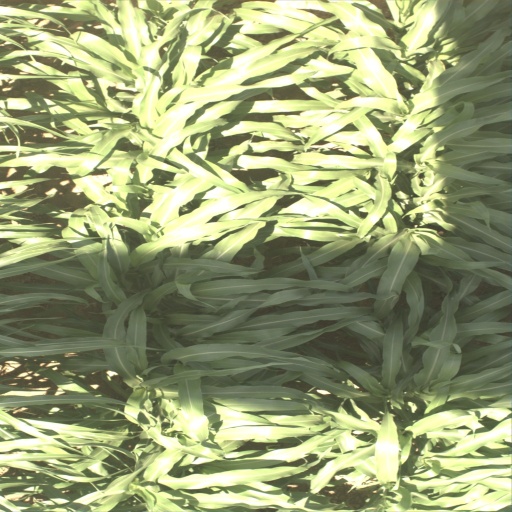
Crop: sorghum